Ponteranica Altarpiece

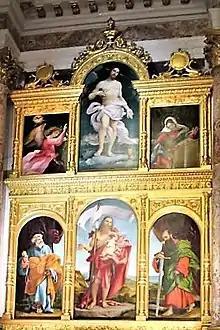
The series in its new engaged frame

For a long time, it was thought that the upper part of the altarpiece was made after the rest of it, but there is no documentation to confirm that the altarpiece was ever missing an upper part, that would need to be replaced. The original engaged, architectural frame was lost at some point The replacement was made by Giacomo Manzoni from a design by in 1902. The dimensions slightly differed and this did not permit the paintings to perfectly connect, as in the original realization by Lotto. The central panel where Saint John the Baptist is depicted was surely lower, eliminating part of the stone on which the feet of the saint are placed—the background landscape does not match the paintings on the side.